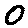
Label: 0